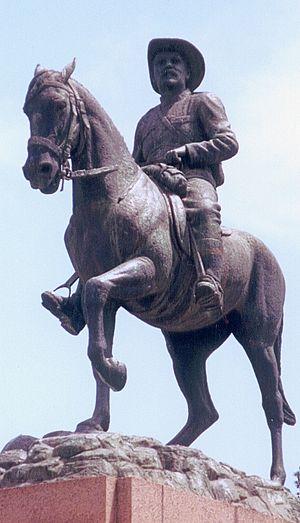
FC Georgio 1998
Louis Botha était un fermier boer, un militaire, homme politique et chef de gouvernement d'Afrique du Sud. Député de la république sud-africaine du Transvaal, il est commandant-général des armées de la république durant la seconde guerre des Boers. Cet Afrikaner est ensuite premier ministre de la colonie du Transvaal avant d'être, de 1910 à sa mort en 1919, le 1ᵉʳ Premier ministre de l'Union d'Afrique du Sud.